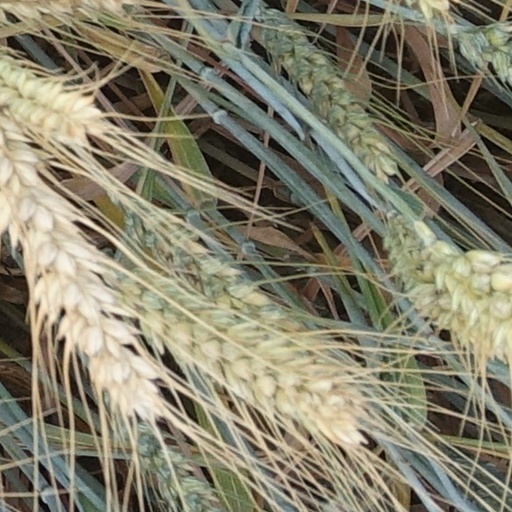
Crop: wheat